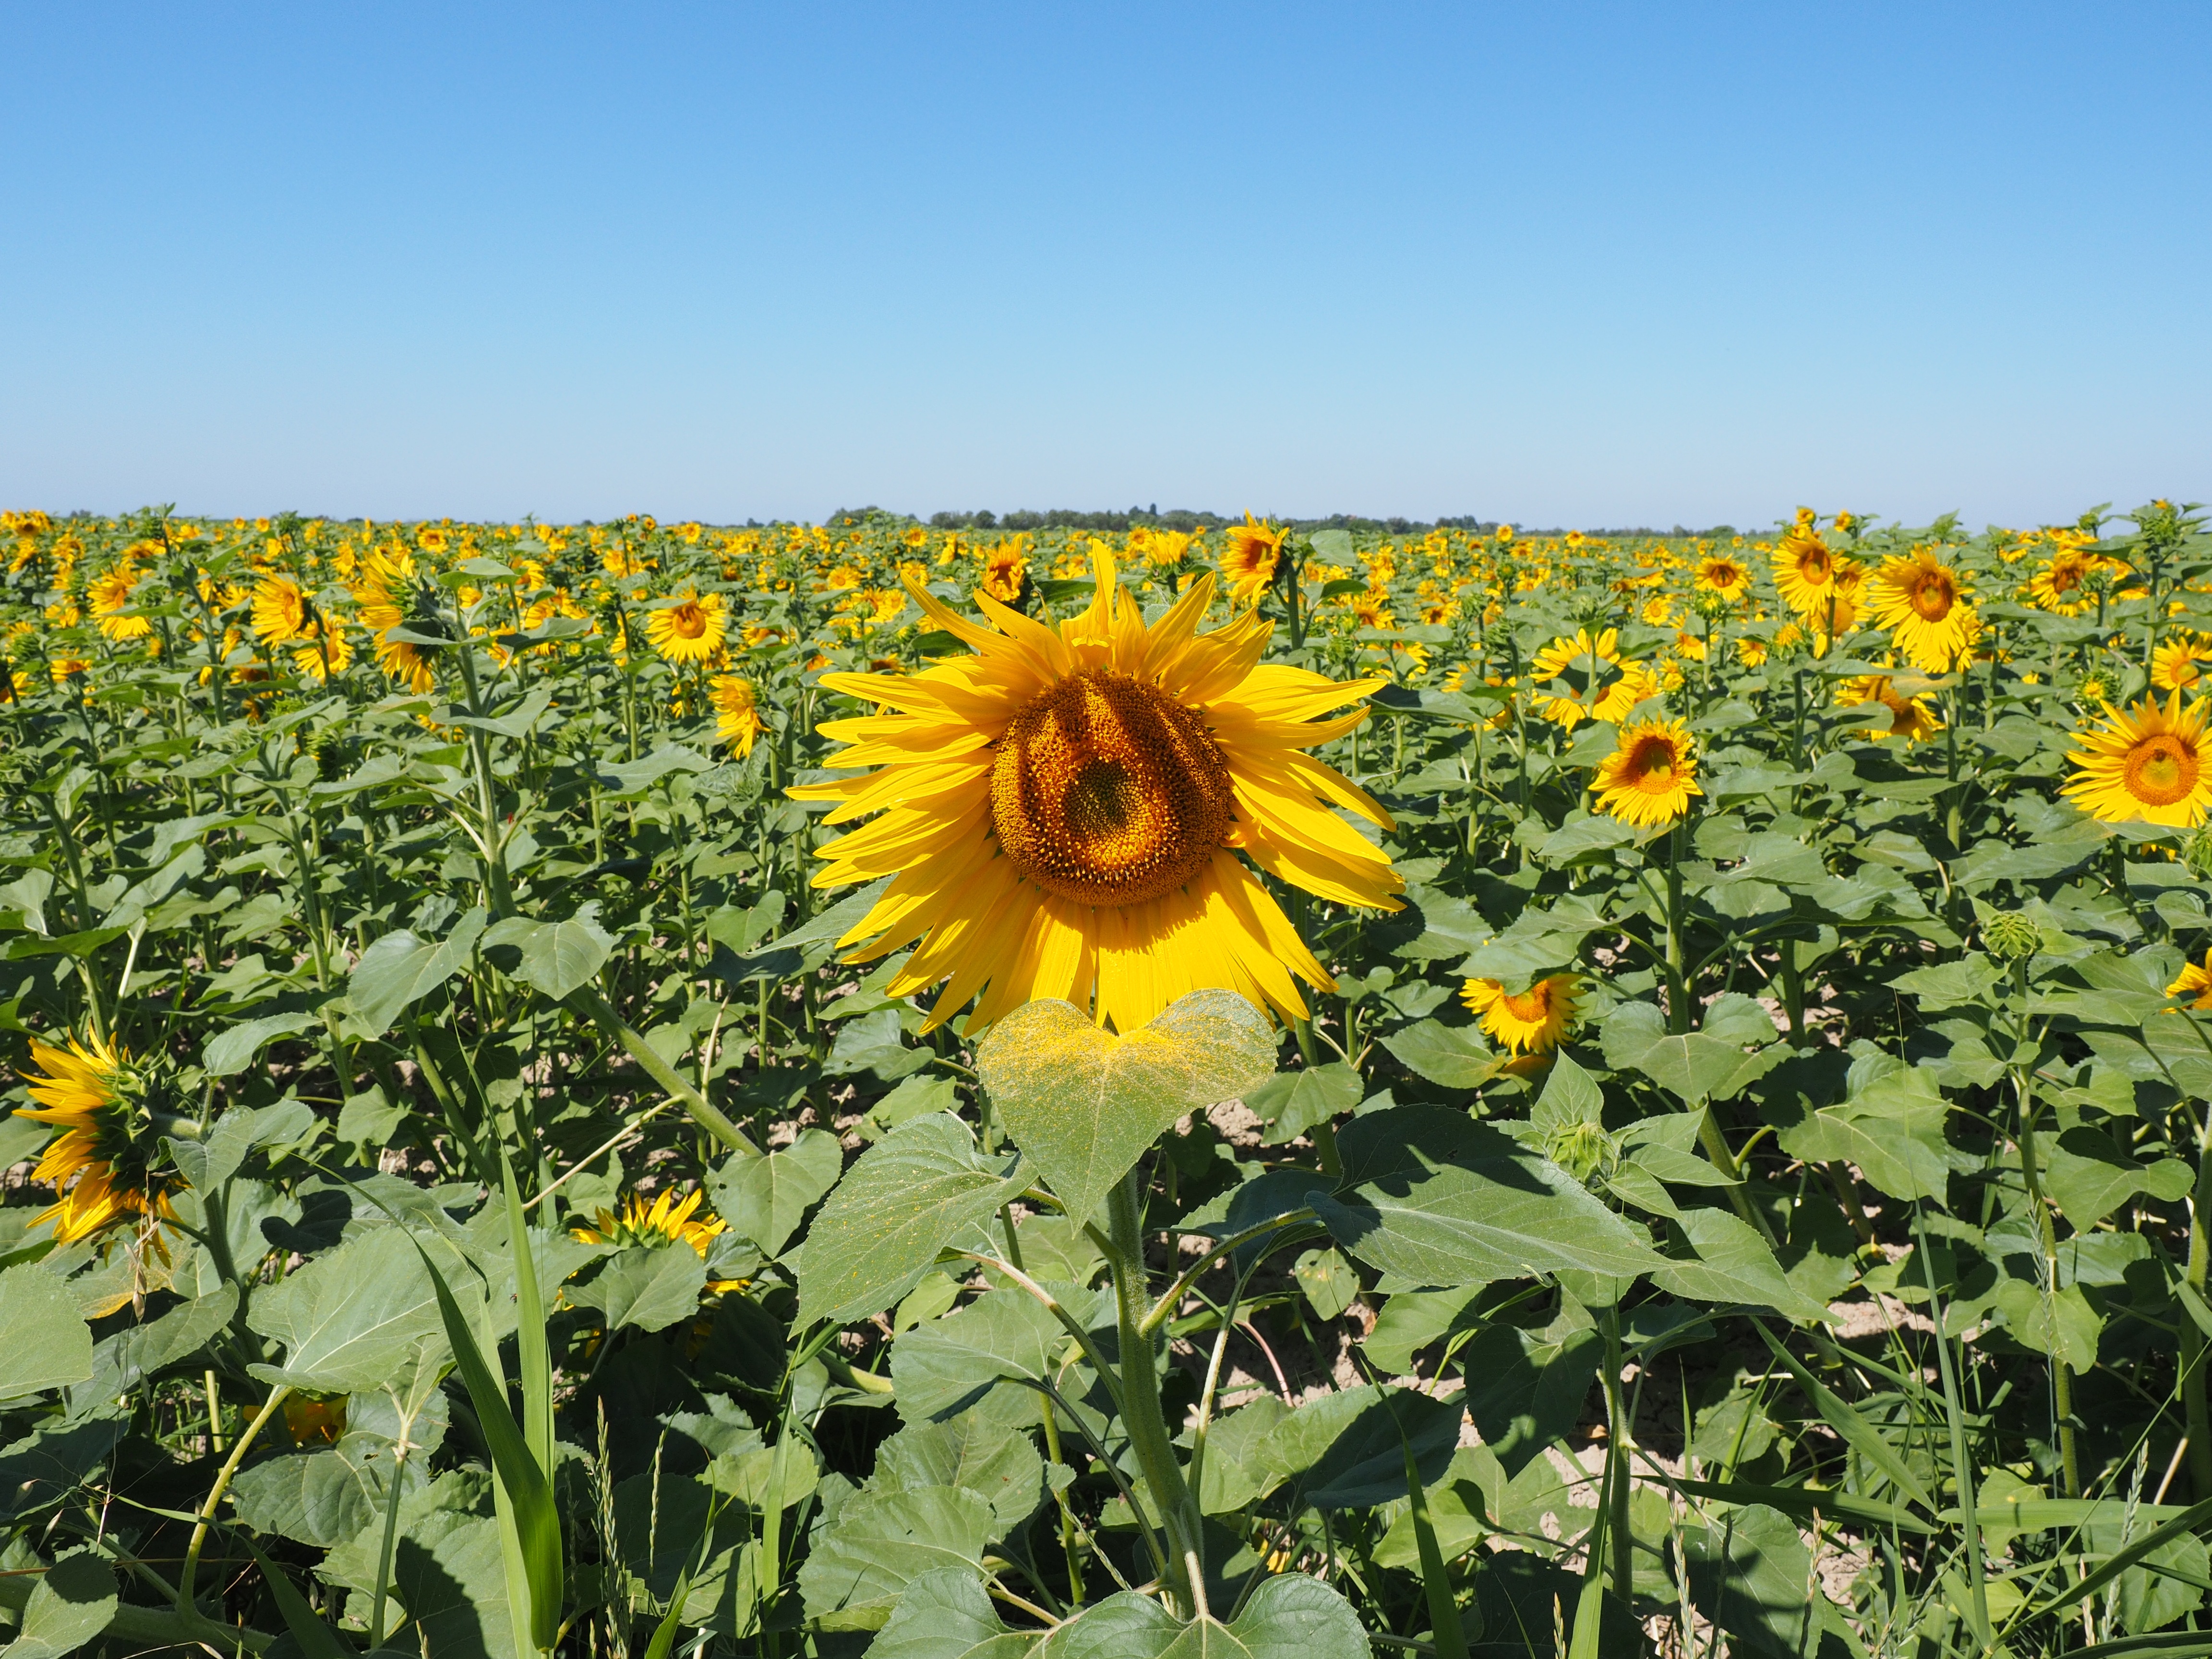
nature, blossom, plant, field, meadow, prairie, flower, bloom, produce, crop, colorful, yellow, agriculture, plain, sunflower, wildflower, cultivation, sunny, grassland, bright, sun flower, beautiful, ecosystem, inflorescence, sunflower field, flowering plant, daisy family, field economics, helianthus annuus, herbaceous plant, asterales, sunflower seed, annual plant, land plant